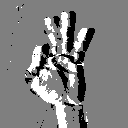
ASL letter: f